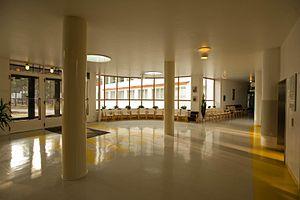
Paimio est une ville du sud-ouest de la Finlande. Elle est située dans la province de Finlande occidentale et dans la région de Finlande du Sud-Ouest.
Le sanatorium de Paimio est un ancien centre pour tuberculeux à Paimio en Finlande, conçu par l’architecte finlandais Alvar Aalto.